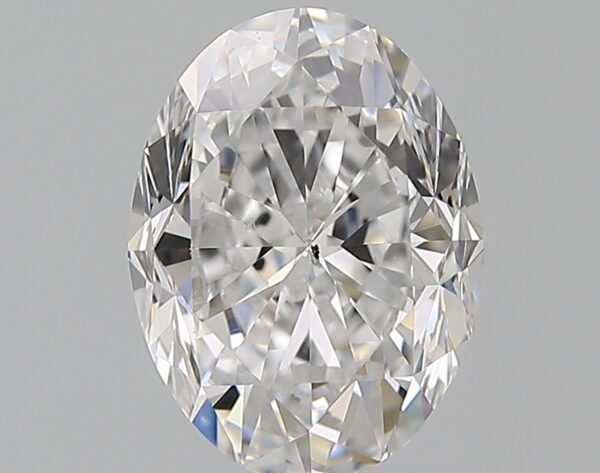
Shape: oval
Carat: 1.5
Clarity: SI1
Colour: D
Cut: VG
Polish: EX
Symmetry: EX
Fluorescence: M
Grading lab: GIA
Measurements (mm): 8.39 x 6.26 x 4.12